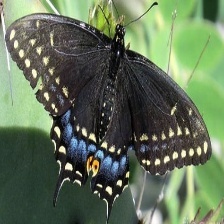
Species: INDRA SWALLOW